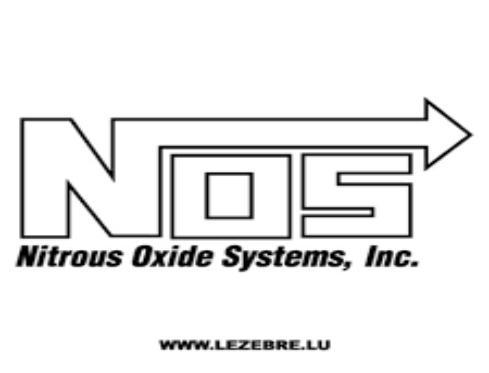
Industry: Others